Answer in natural language. How many TennisRackets are visible in the scene? Choose between the following options: 3, 4, 2, 1 or 0
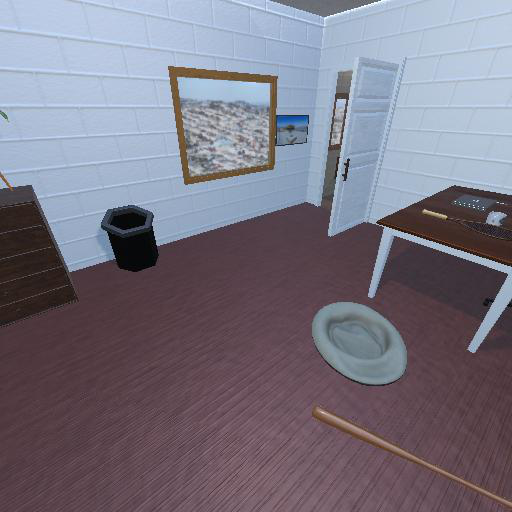
<answer>1</answer>